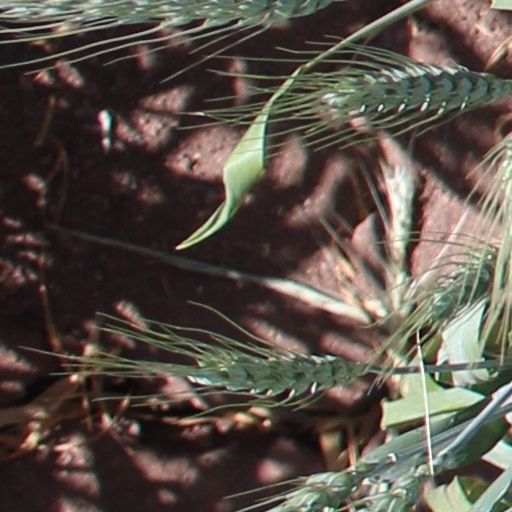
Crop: wheat